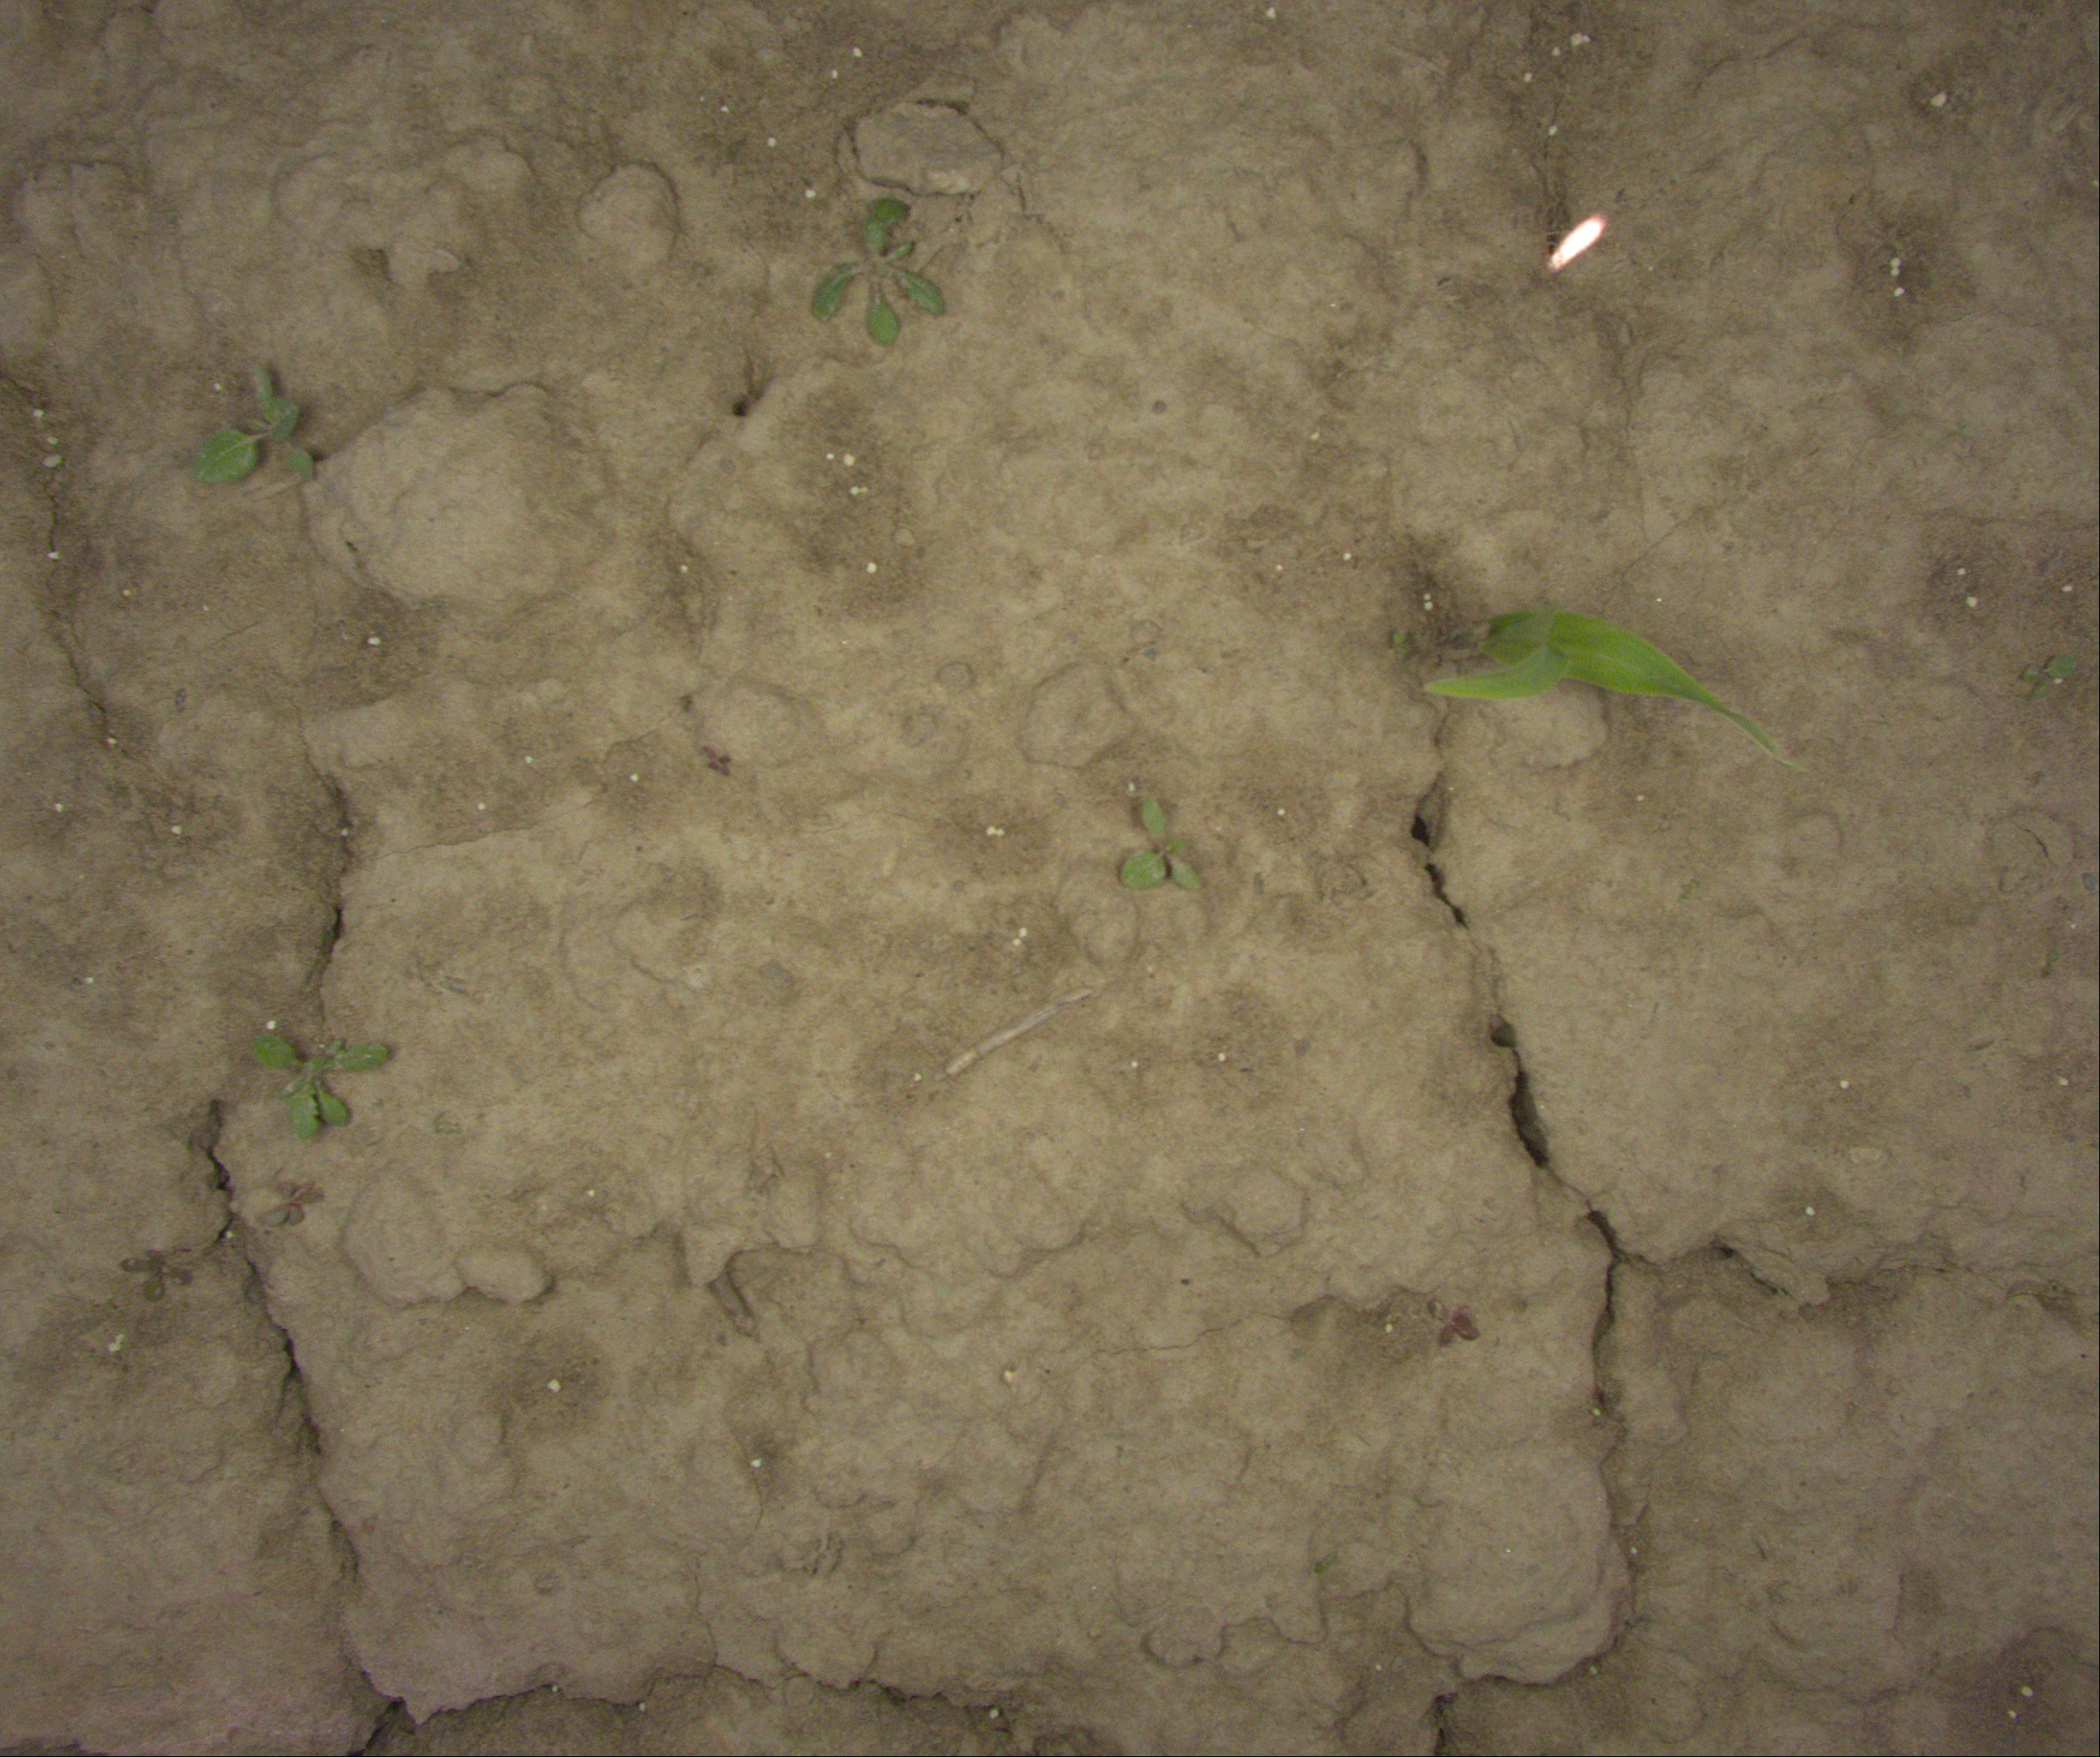
Crop: maize
Objects: maize, stem_maize